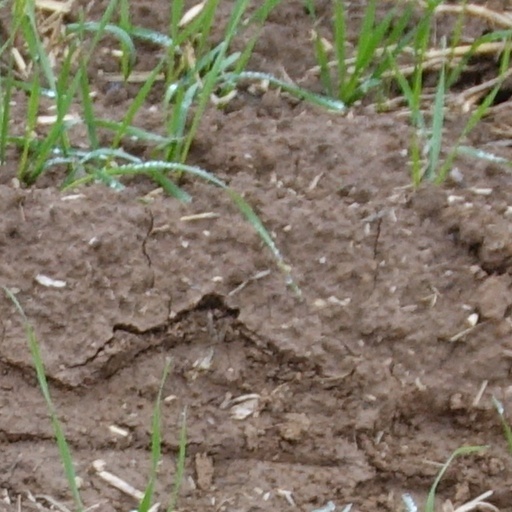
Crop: wheat